Skalica Culture House

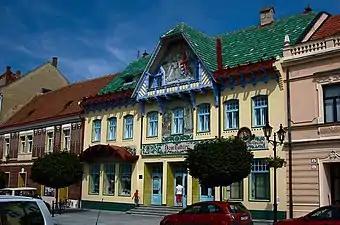
Skalica Culture house

The Skalica Culture House (Slovak: Skalický kultúrny dom) is a Secession building in Skalica built in 1905 by Slovak architect Dušan Jurkovič.